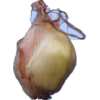
Label: onion